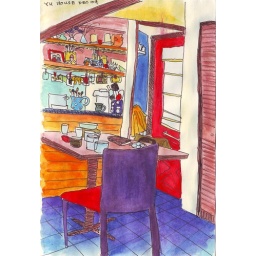
My brother's dining table, kitchen counter and front door in Boulder, CO